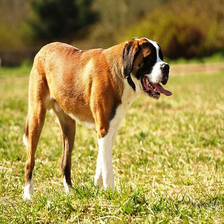
Species: dog
Breed: saint bernard